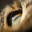
Label: cat